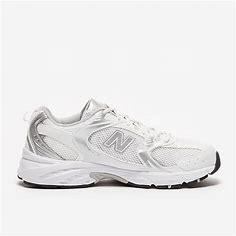
Brand: New
Model: Balance New Balance 530 Marathon